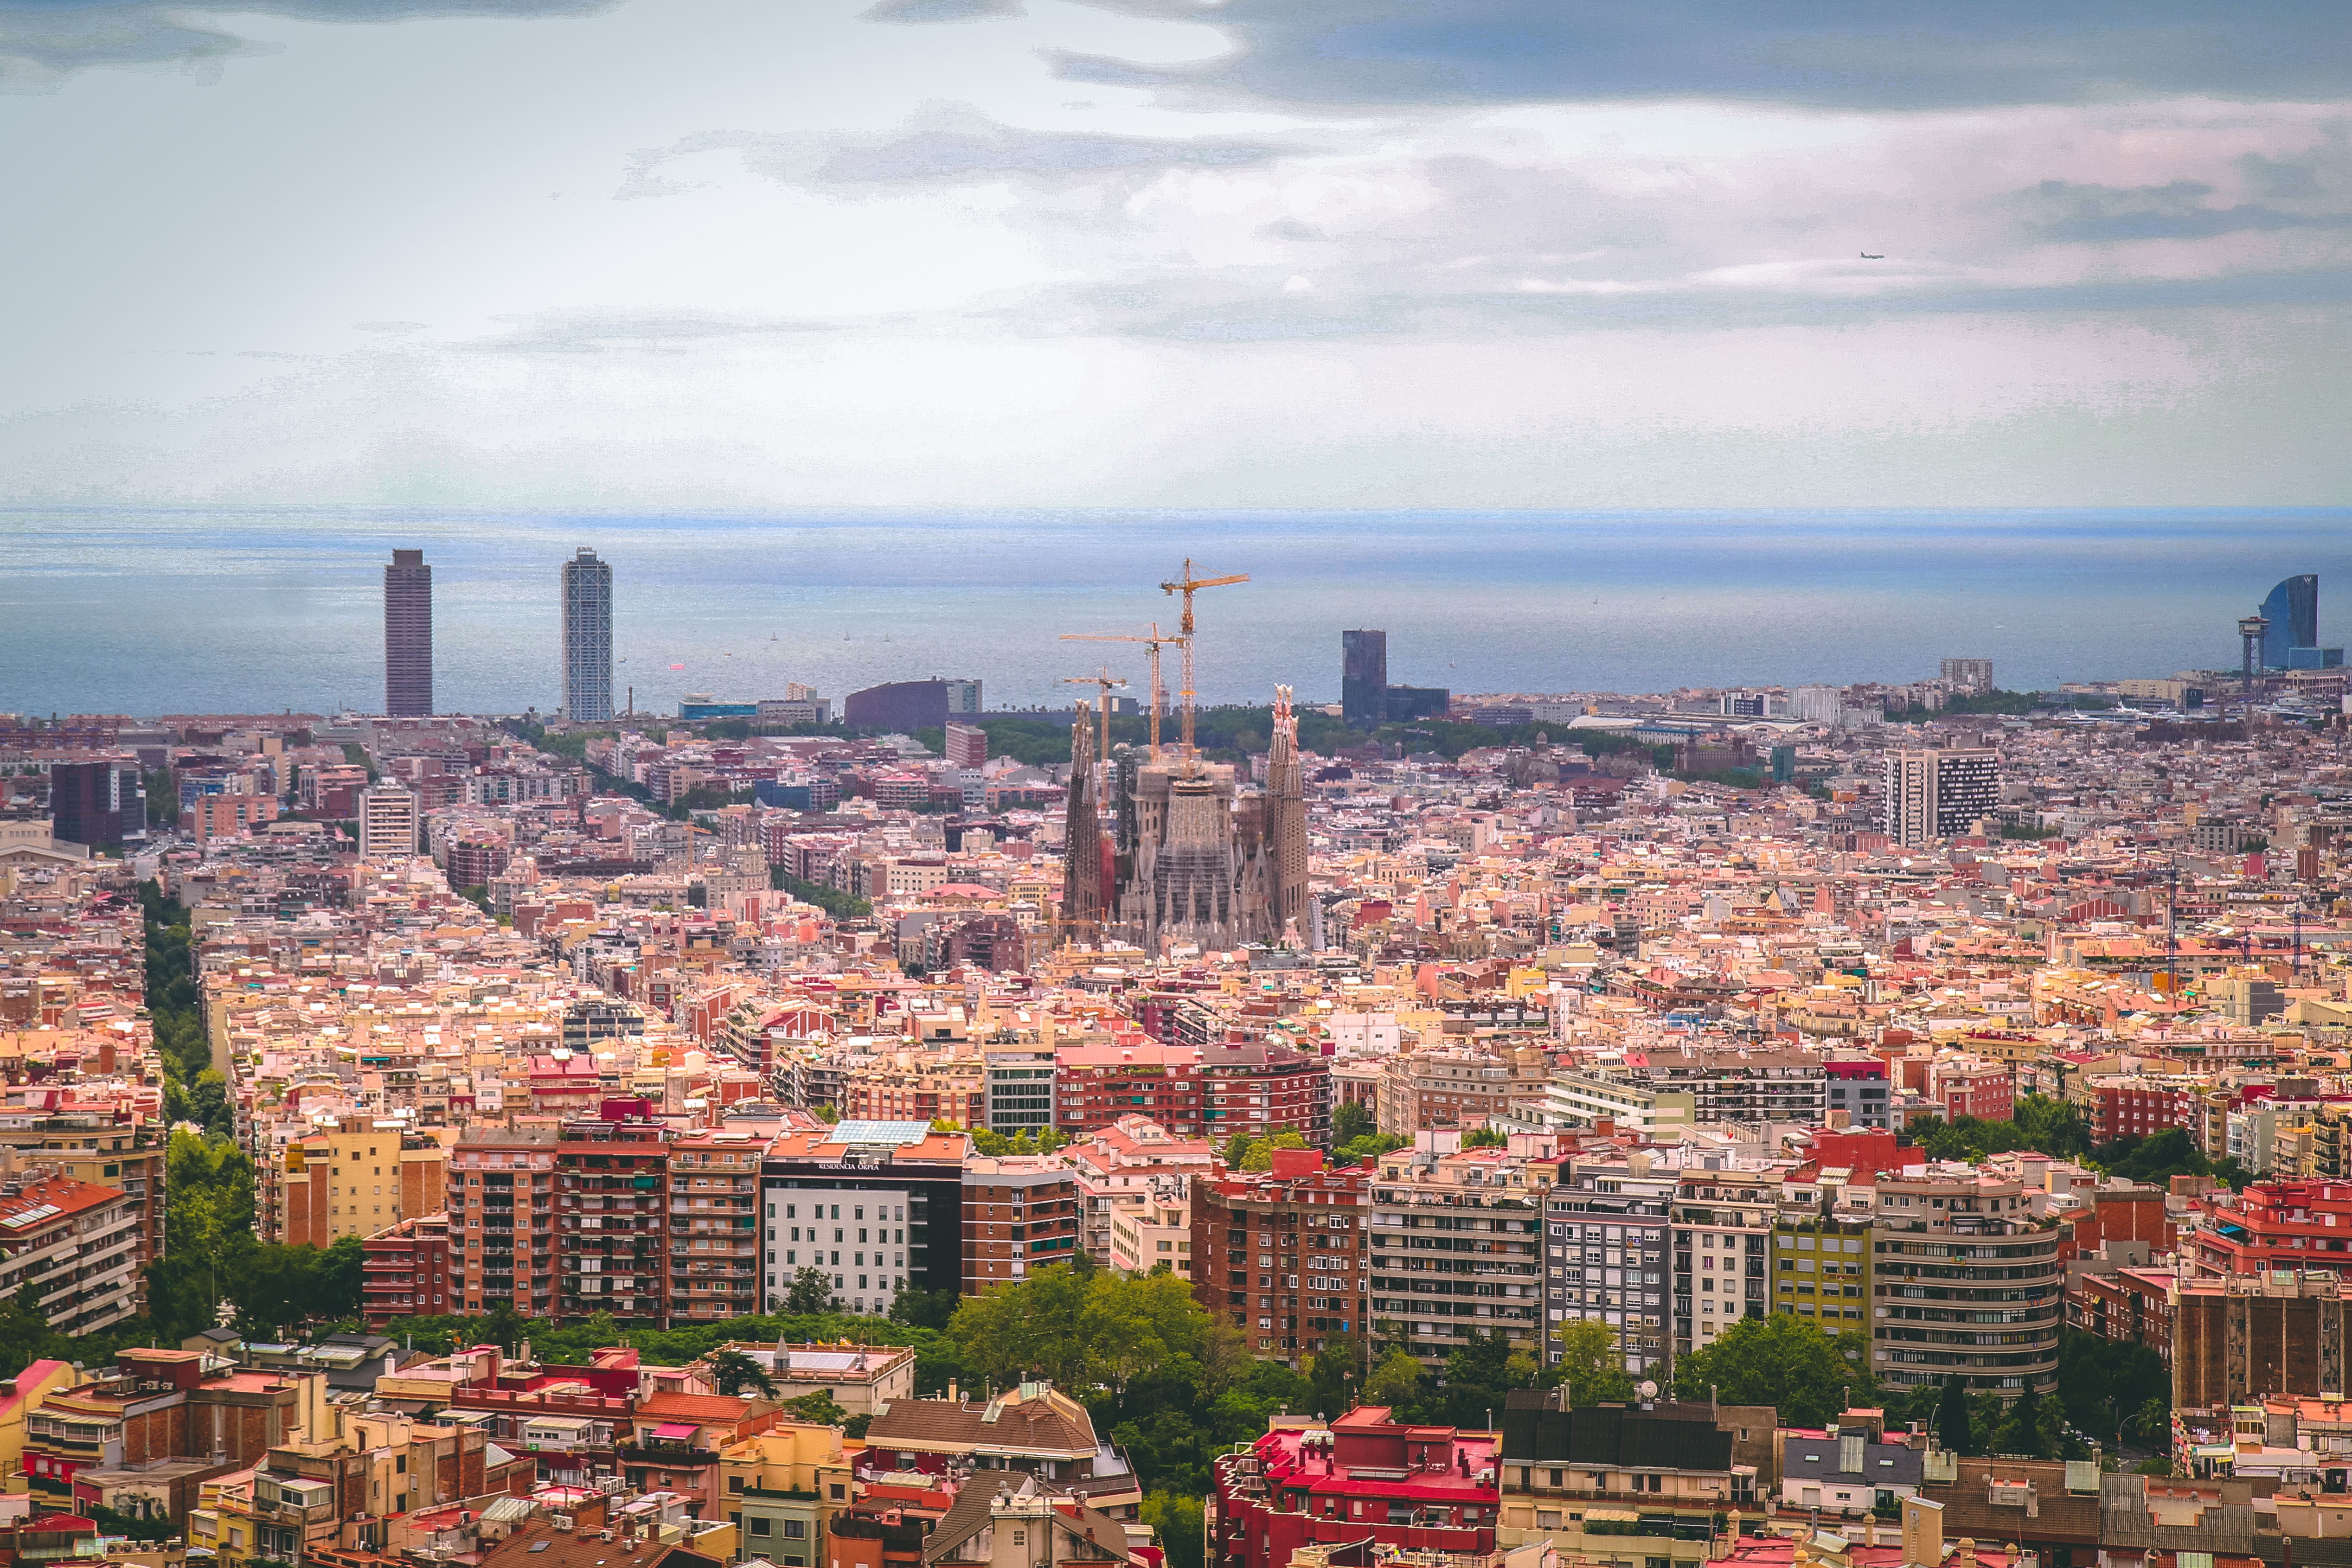
metropolitan area, urban area, city, cityscape, sky, metropolis, daytime, skyline, human settlement, downtown, landmark, town, cloud, skyscraper, horizon, building, tower, tower block, aerial photography, landscape, architecture, neighbourhood, summer, bird's eye view, photography, mixed use, tourism, urban design, plant, hill, condominium, vacation, roof, residential area, world, suburb, mountain, apartment